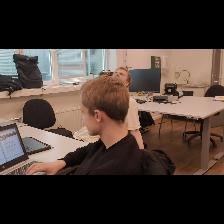
Label: Human